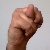
The image shows a hand gesture representing the letter 'N' in Indian Sign Language.